Sag Harbor, New York

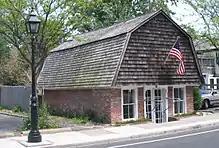
Umbrella House is the oldest surviving house in Sag Harbor. It housed British troops during the American Revolution. It was hit by cannon fire during the War of 1812. The light colored bricks, in the lower left corner, were believed to be the patch from the hole left by the cannon fire. But in fact, but those bricks were used to patch a hole left by an SUV in recent years. The original cannon hole was patched long ago, and is not readily identifiable.

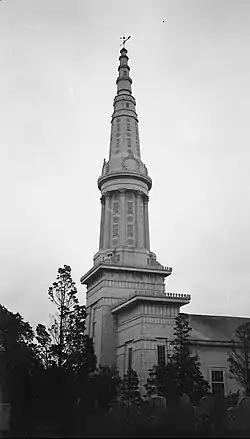
Old Whaler's Church with the 185-foot Egyptian revival steeple intact. The steeple was destroyed in a 1938 hurricane and has yet to be restored.

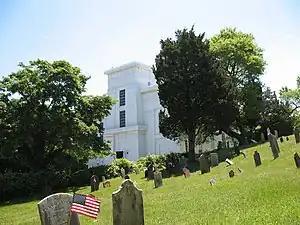
Old Whaler's Church and Old Burial Ground. The burial ground is the former site of a British fort that was attacked by Patriots in Meigs Raid during the Revolutionary War.

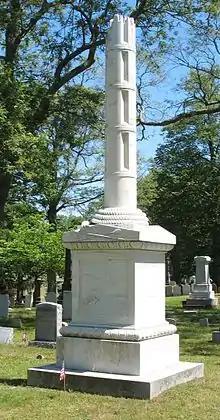
The Broken Mast Monument commemorates all the whalers who were lost at sea

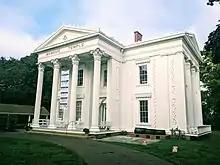
Whalers museum

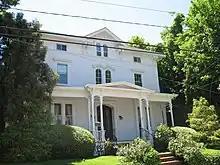
Summer home of President Chester A. Arthur, late 19th century

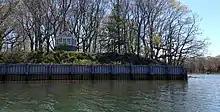
Photo of John Steinbeck's writing house.

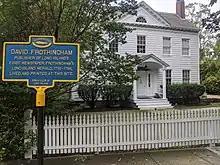
Frothingham Marker, Main St

Sag Harbor was settled by English colonists sometime between 1707 and 1730. Many probably migrated from New England by water, as did other settlers on eastern Long Island. The first bill of lading to use the name "Sag Harbor" was recorded in 1730.